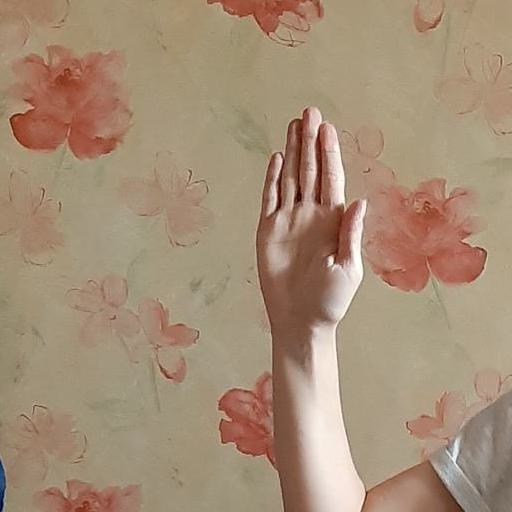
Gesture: stop